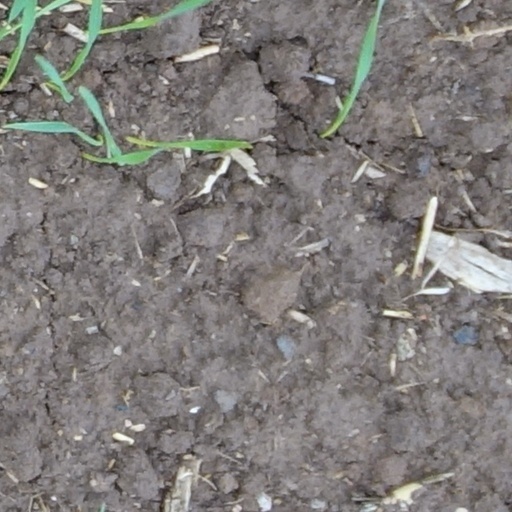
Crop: wheat